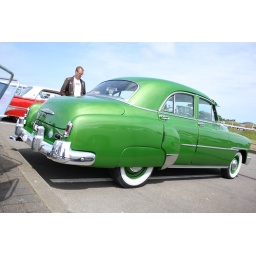
Sunset Boulevard 2009 in Hoek van Holland - US car meeting